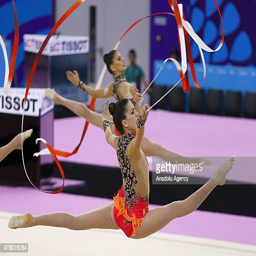
team compete in the mixed pair dynamic final